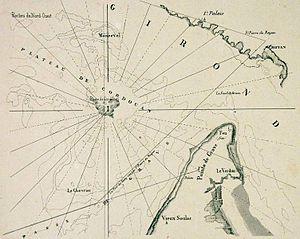
Carte de situation du plateau de Cordouan au XVIIe siècle
Le phare de Cordouan est un phare situé à sept kilomètres en mer sur le plateau de Cordouan, à l'embouchure de l'estuaire de la Gironde, estuaire formé par la confluence de la Garonne et de la Dordogne, donnant dans l'océan Atlantique. Il éclaire et sécurise fortement la circulation dans les deux passes permettant l'accès à l'estuaire : la Grande passe de l'Ouest, balisée de nuit, qui longe le rivage nord depuis le banc de la Coubre, et la passe Sud, plus étroite, et qui n'est pas balisée la nuit.
La Tour du Prince Noir était une tour de forme octogonale et d'environ 16 mètres de haut, édifiée à sept kilomètres en mer sur le plateau de Cordouan, à l'embouchure de l'estuaire de la Gironde, estuaire formé par la confluence de la Garonne et de la Dordogne, donnant dans l'océan Atlantique, par le Prince Noir, prince de Galles et d'Aquitaine, fils aîné du roi Édouard III d'Angleterre, qui gouverna la Guyenne de 1362 à 1371. L'objectif de l'édifice était de faciliter la circulation des navires à l'entrée de l'estuaire de la Gironde.
Le plateau de Cordouan est une zone de hauts-fonds rocheux et sablonneux située en France, à l'entrée de l'estuaire de la Gironde, dans l'océan Atlantique. Le phare de Cordouan a été construit sur les rochers qui ont permis la formation de bancs de sable dont le dernier, non nommé, a été découvert en mars 2009.